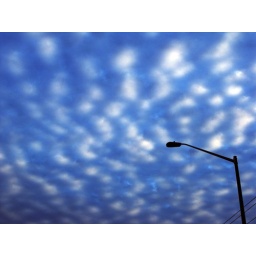
A lamp post against the blue ripples of the sky